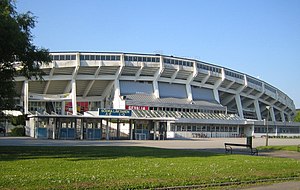
Europamesterskabet i fodbold 1992 / Stadioner
Malmö Stadion
Slutrunden om det 9. europamesterskab i fodbold, Europamesterskabet i fodbold 1992, fandt sted i Sverige i perioden 10. – 26. juni 1992.